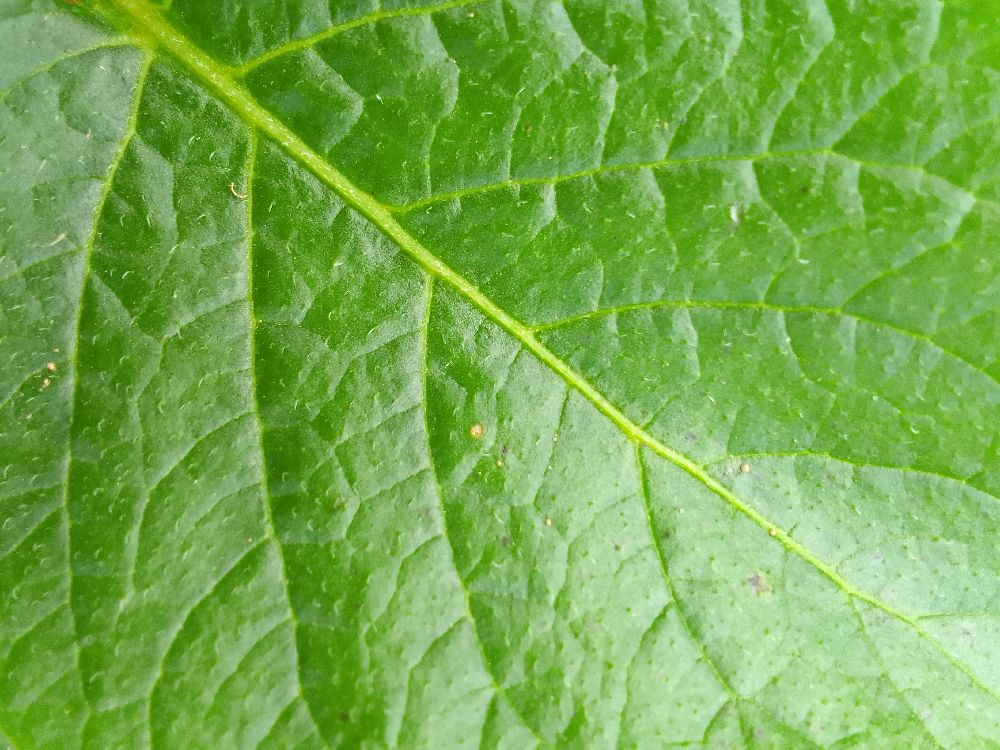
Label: Healthy